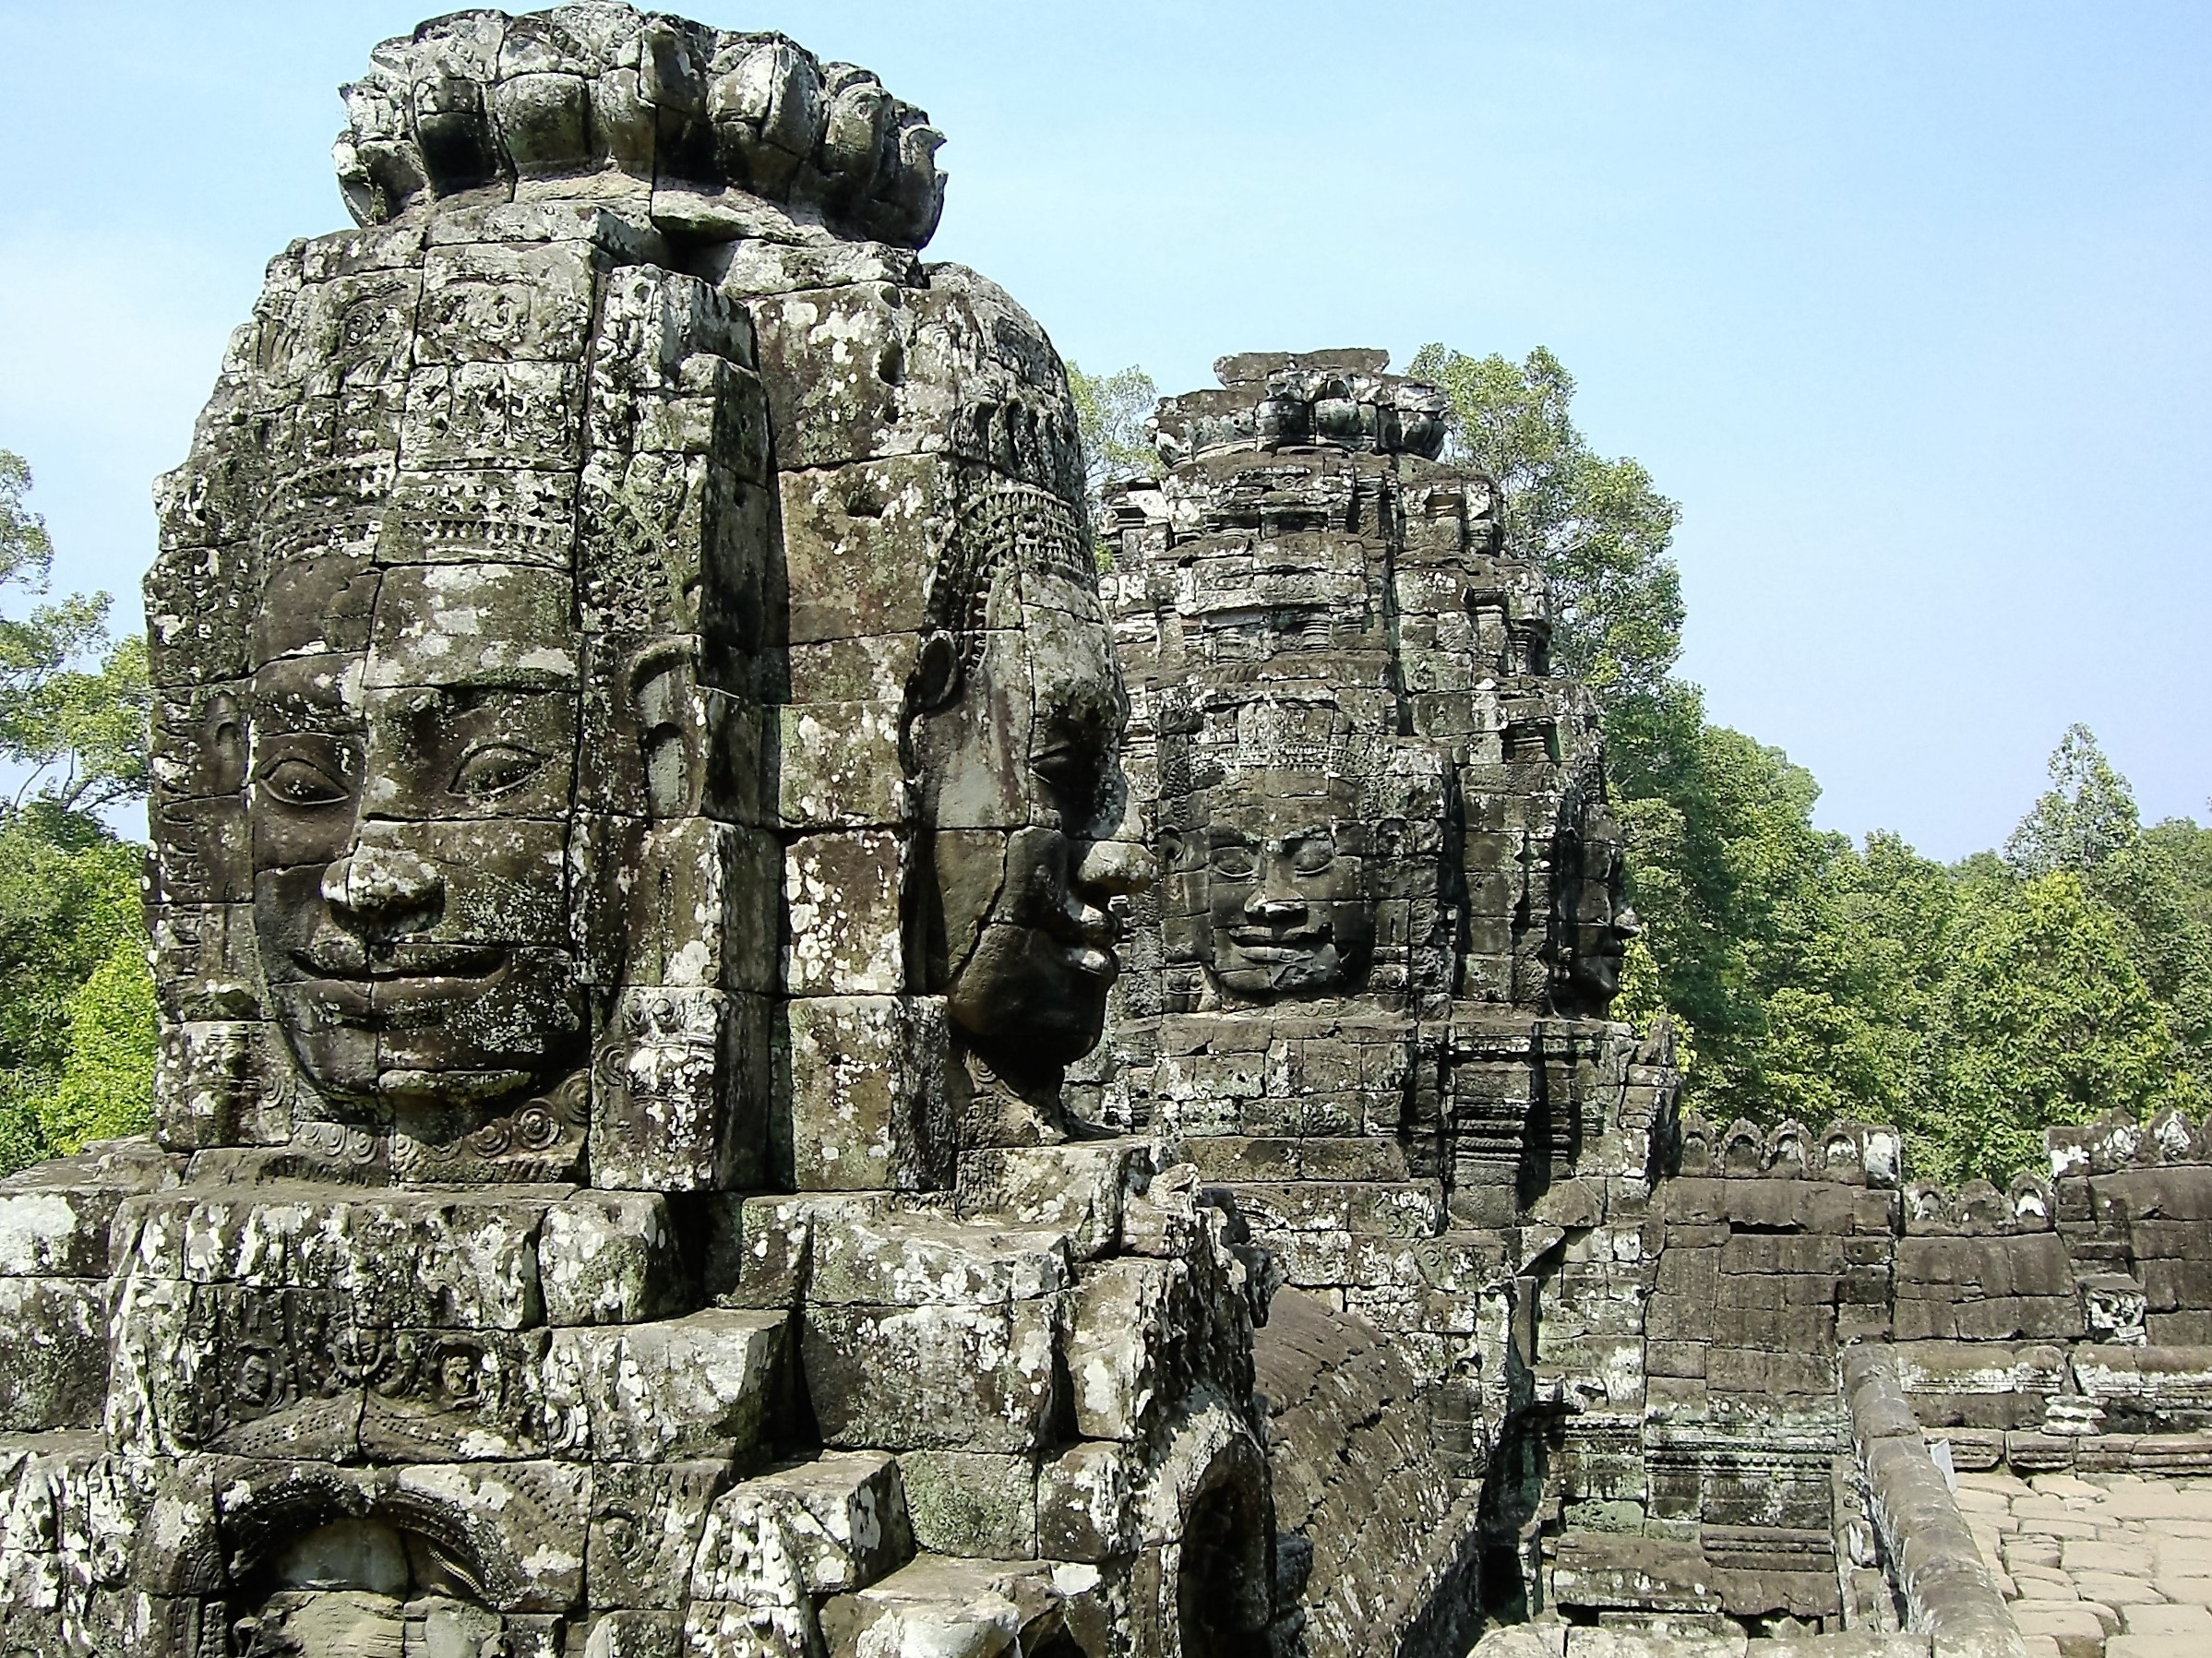
rock, building, monument, statue, landmark, ruin, place of worship, face, sculpture, temple, ruins, cambodia, history, monolith, ankor wat, archaeological site, unesco world heritage site, hindu temple, historic site, ancient history, maya civilization